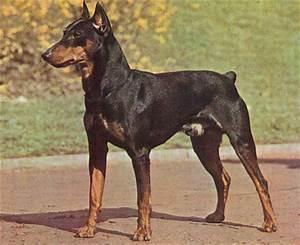
dog